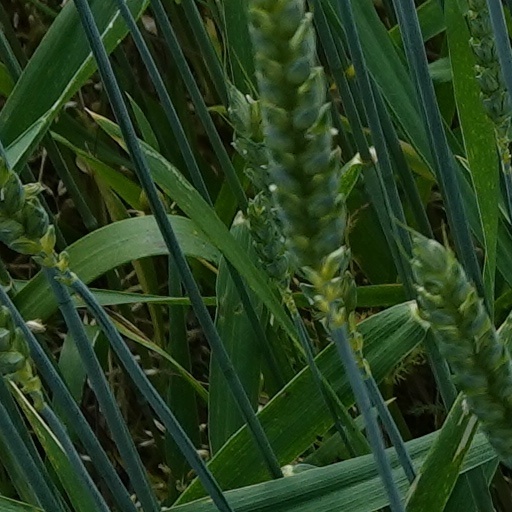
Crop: wheat